Stascha Rohmer

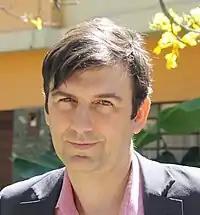
Rohmer in 2017

Stascha Rohmer (born June 29 June 1966 in Trier, Germany) is a German philosopher. His main research topics are Theoretical philosophy, German idealism, Anthropology, Philosophy of Nature and History of Philosophy. He is a specialist of the Metaphysics of Hegel and Alfred North Whitehead and since 2008 permanent member of the Whitehead Research Project in Claremont, California, United States. Currently he holds a visiting professorship at the Universidad Pontificia Comillas in Madrid, Spain.